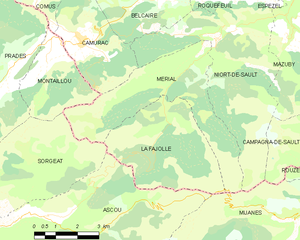
Carte des communes françaises: Mérial